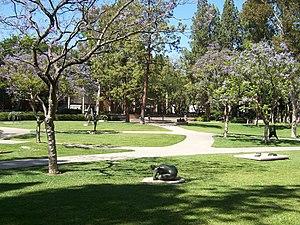
Le musée Hammer ou Hammer Museum, qui est affilié à l'université de Californie à Los Angeles, est un musée d'art et un centre culturel. Fondé en 1990 par l'homme d'affaires Armand Hammer à partir de sa collection personnelle d'œuvres d'art, le musée a depuis élargi ses collections et ses domaines d'actions. Il s'emploie notamment à faciliter l'émergence d'artistes contemporains.